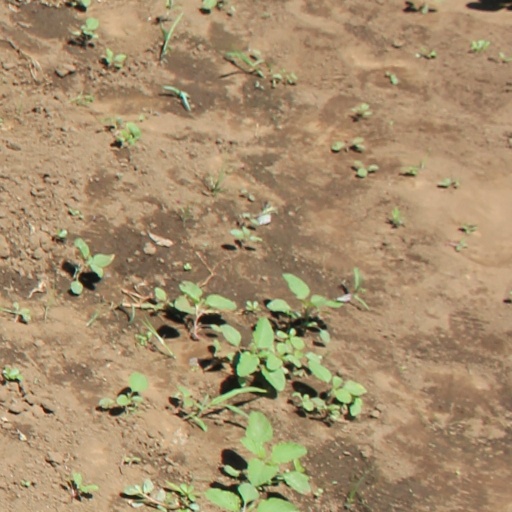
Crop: soybean